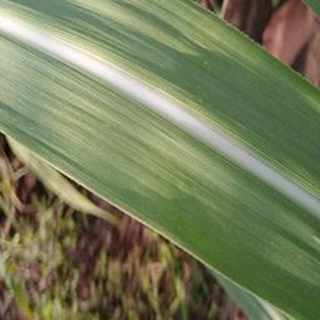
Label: healthy_sugarcane